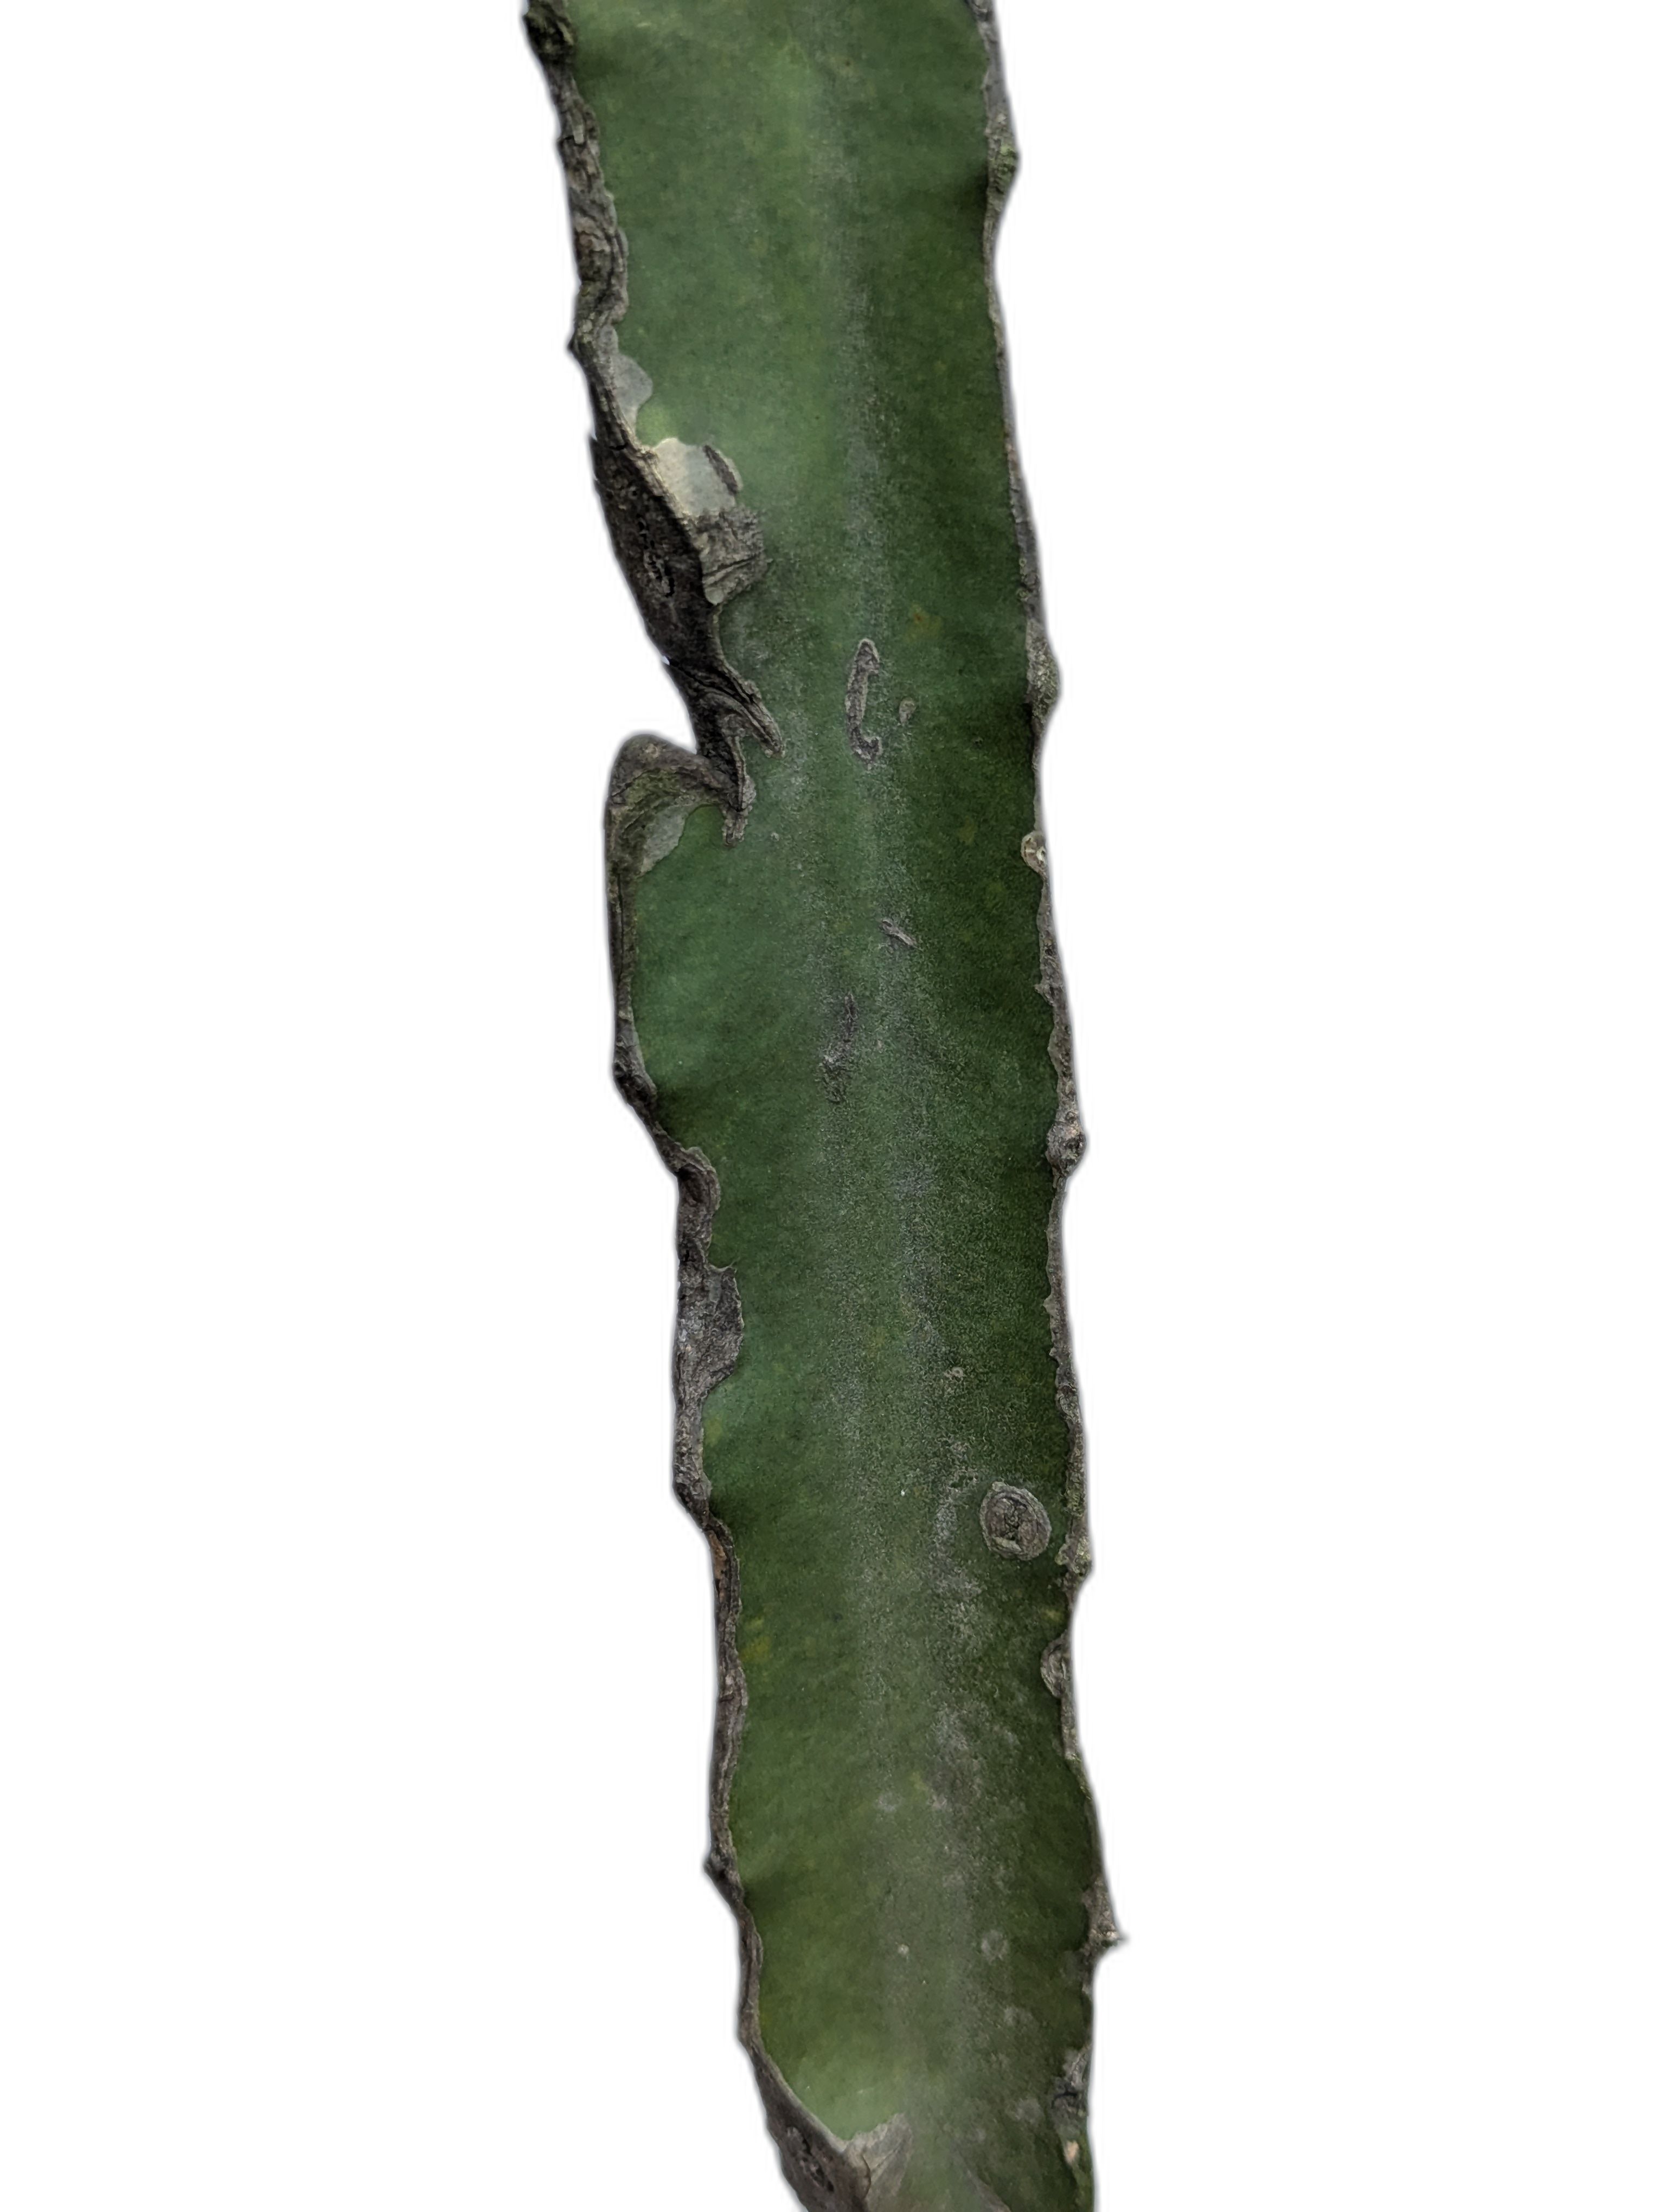
Label: Good leaf